List of Pacific hurricane records

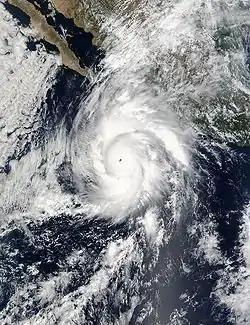
Hurricane Kenna of 2002 is the fourth strongest landfalling Pacific hurricane on record

The apparent increase in recent seasons is spurious; it is due to better estimation and measurement, not an increase in intense storms. That is, until 1988, Pacific hurricanes generally did not have their central pressures measured or estimated from satellite imagery.